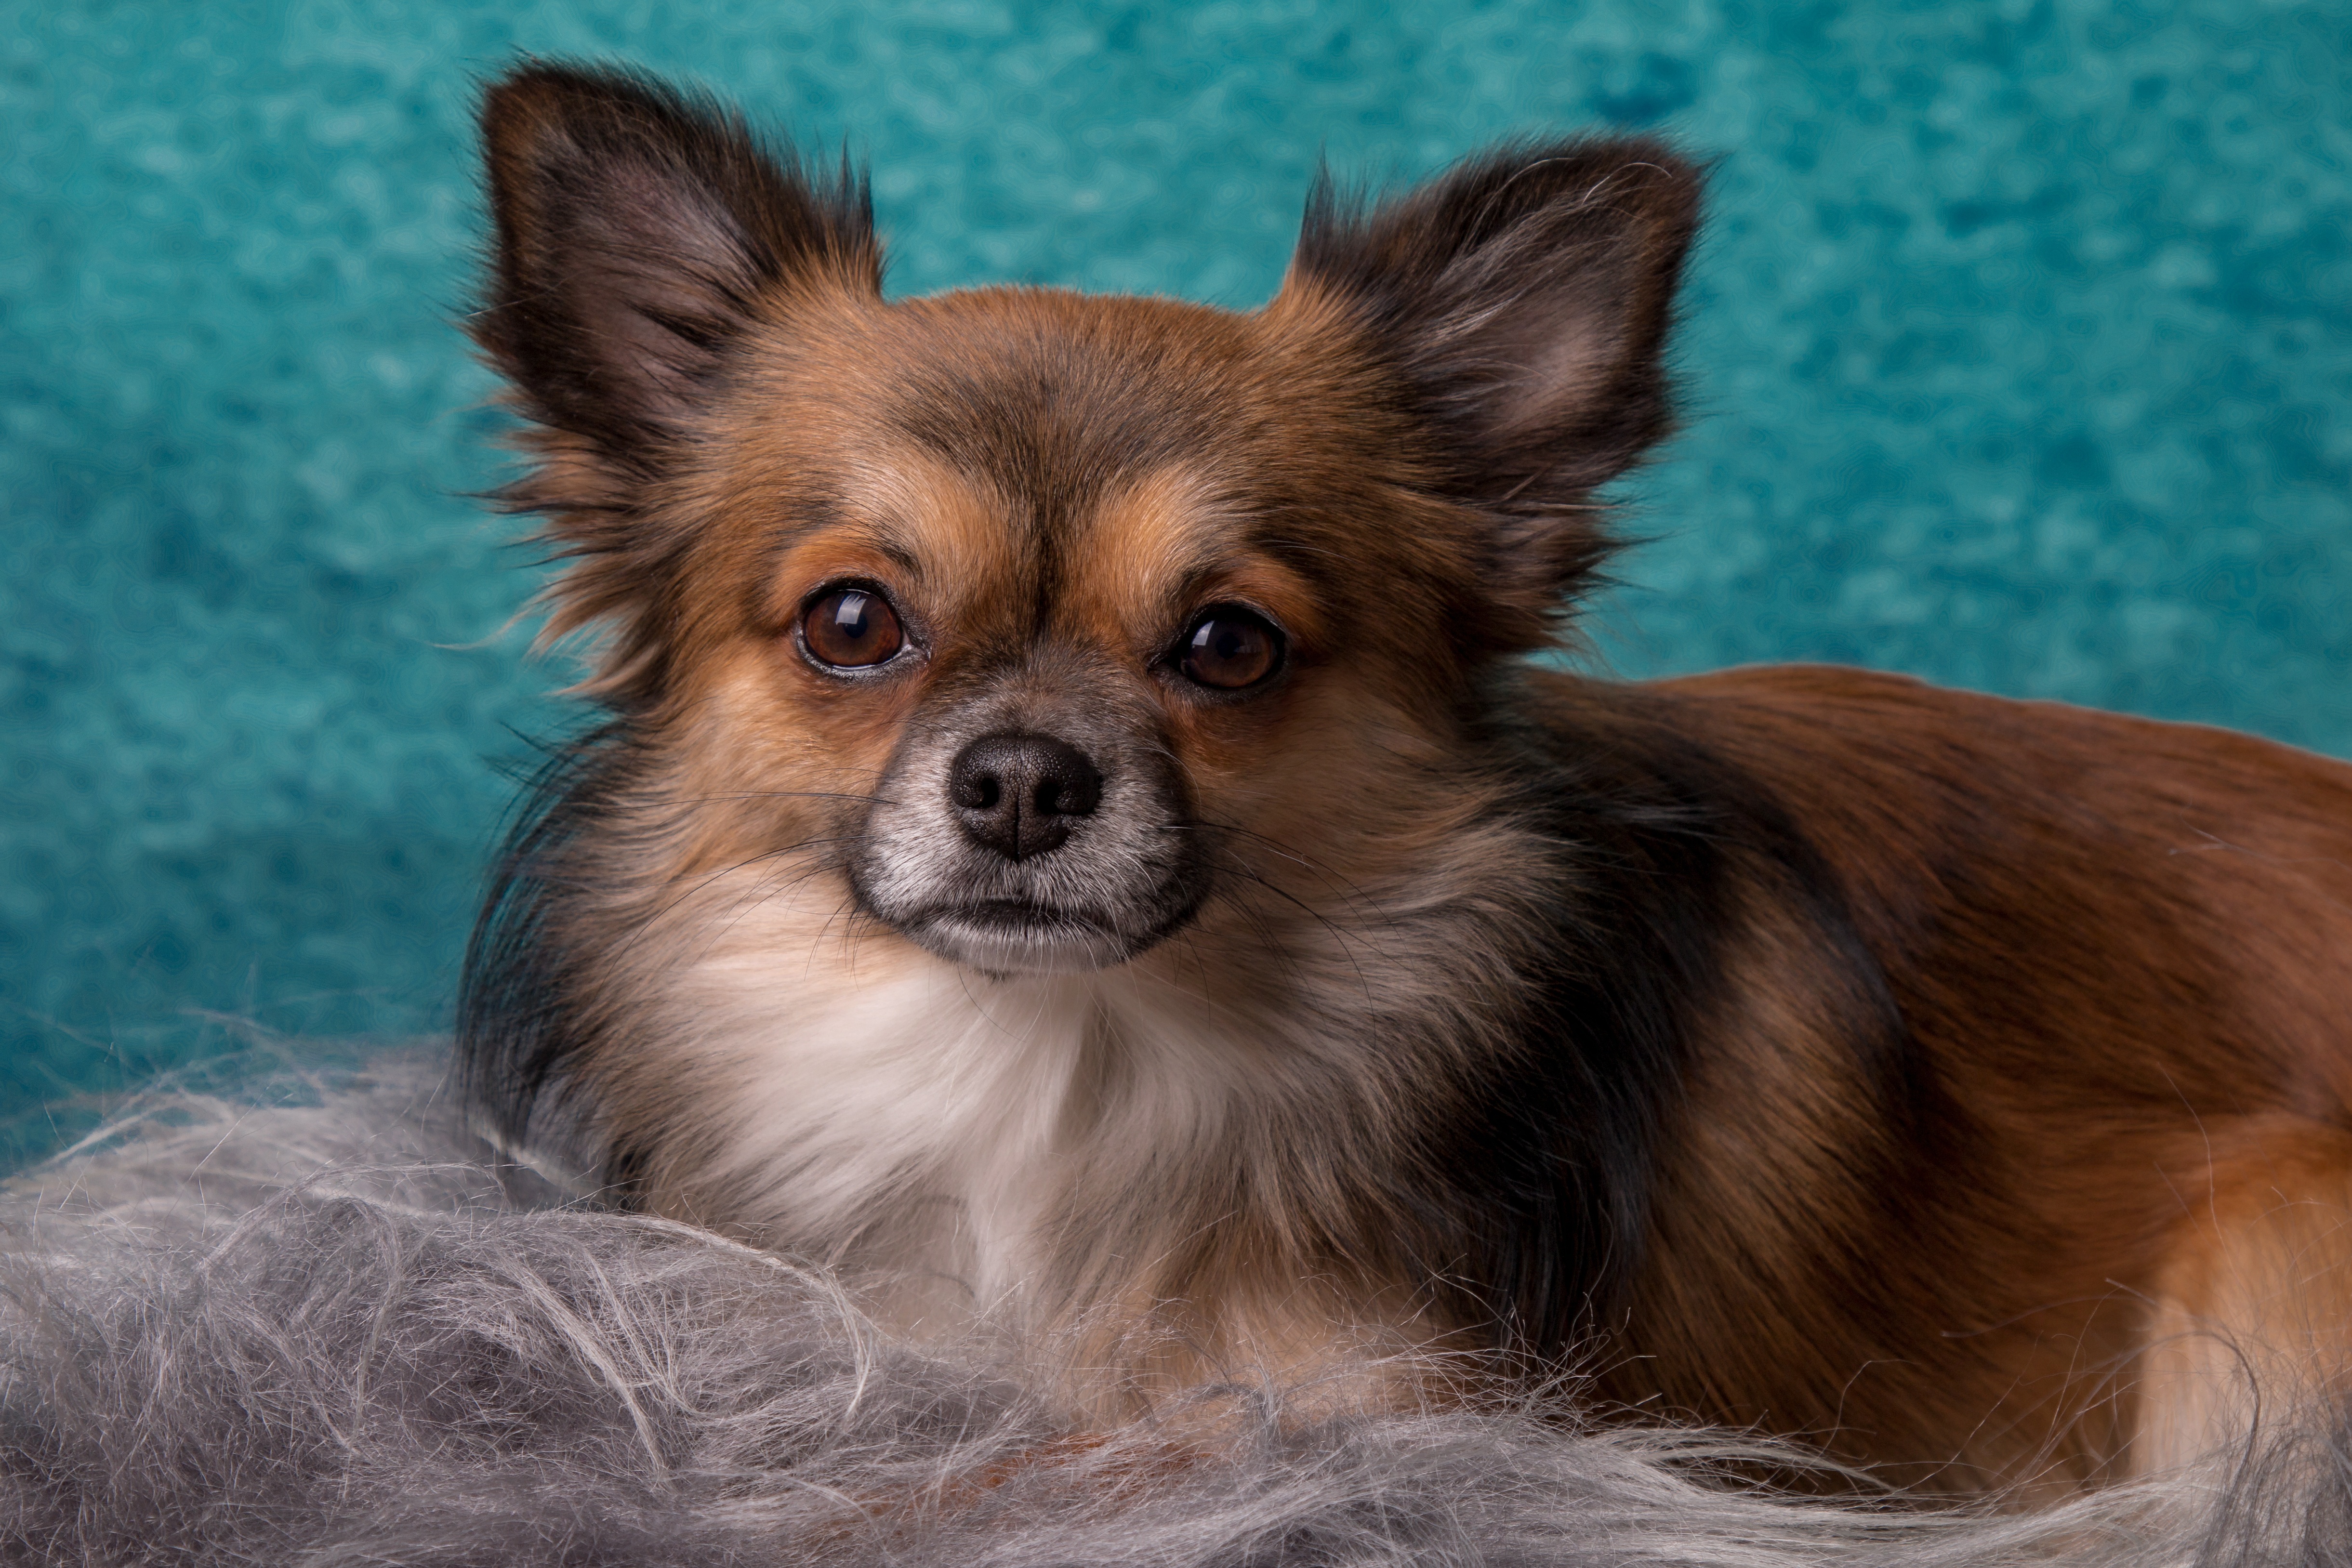
dog, cute, small, mammal, pets, animals, hairy, vertebrate, chihuahua, papillon, dog breed, chiwawa, dog like mammal, carnivoran, russkiy toy, phalene